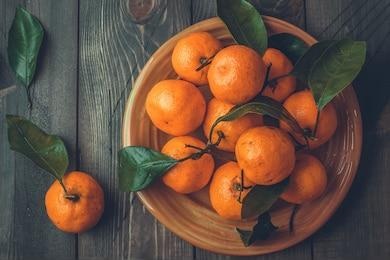
Label: mandarine